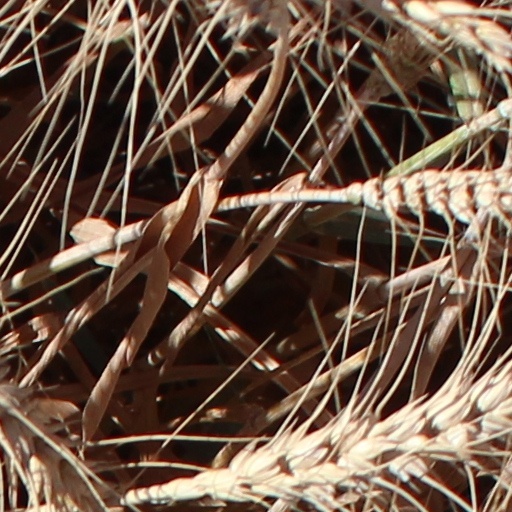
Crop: wheat